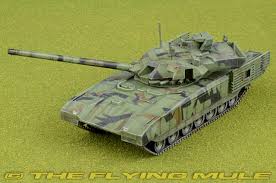
Label: Tank